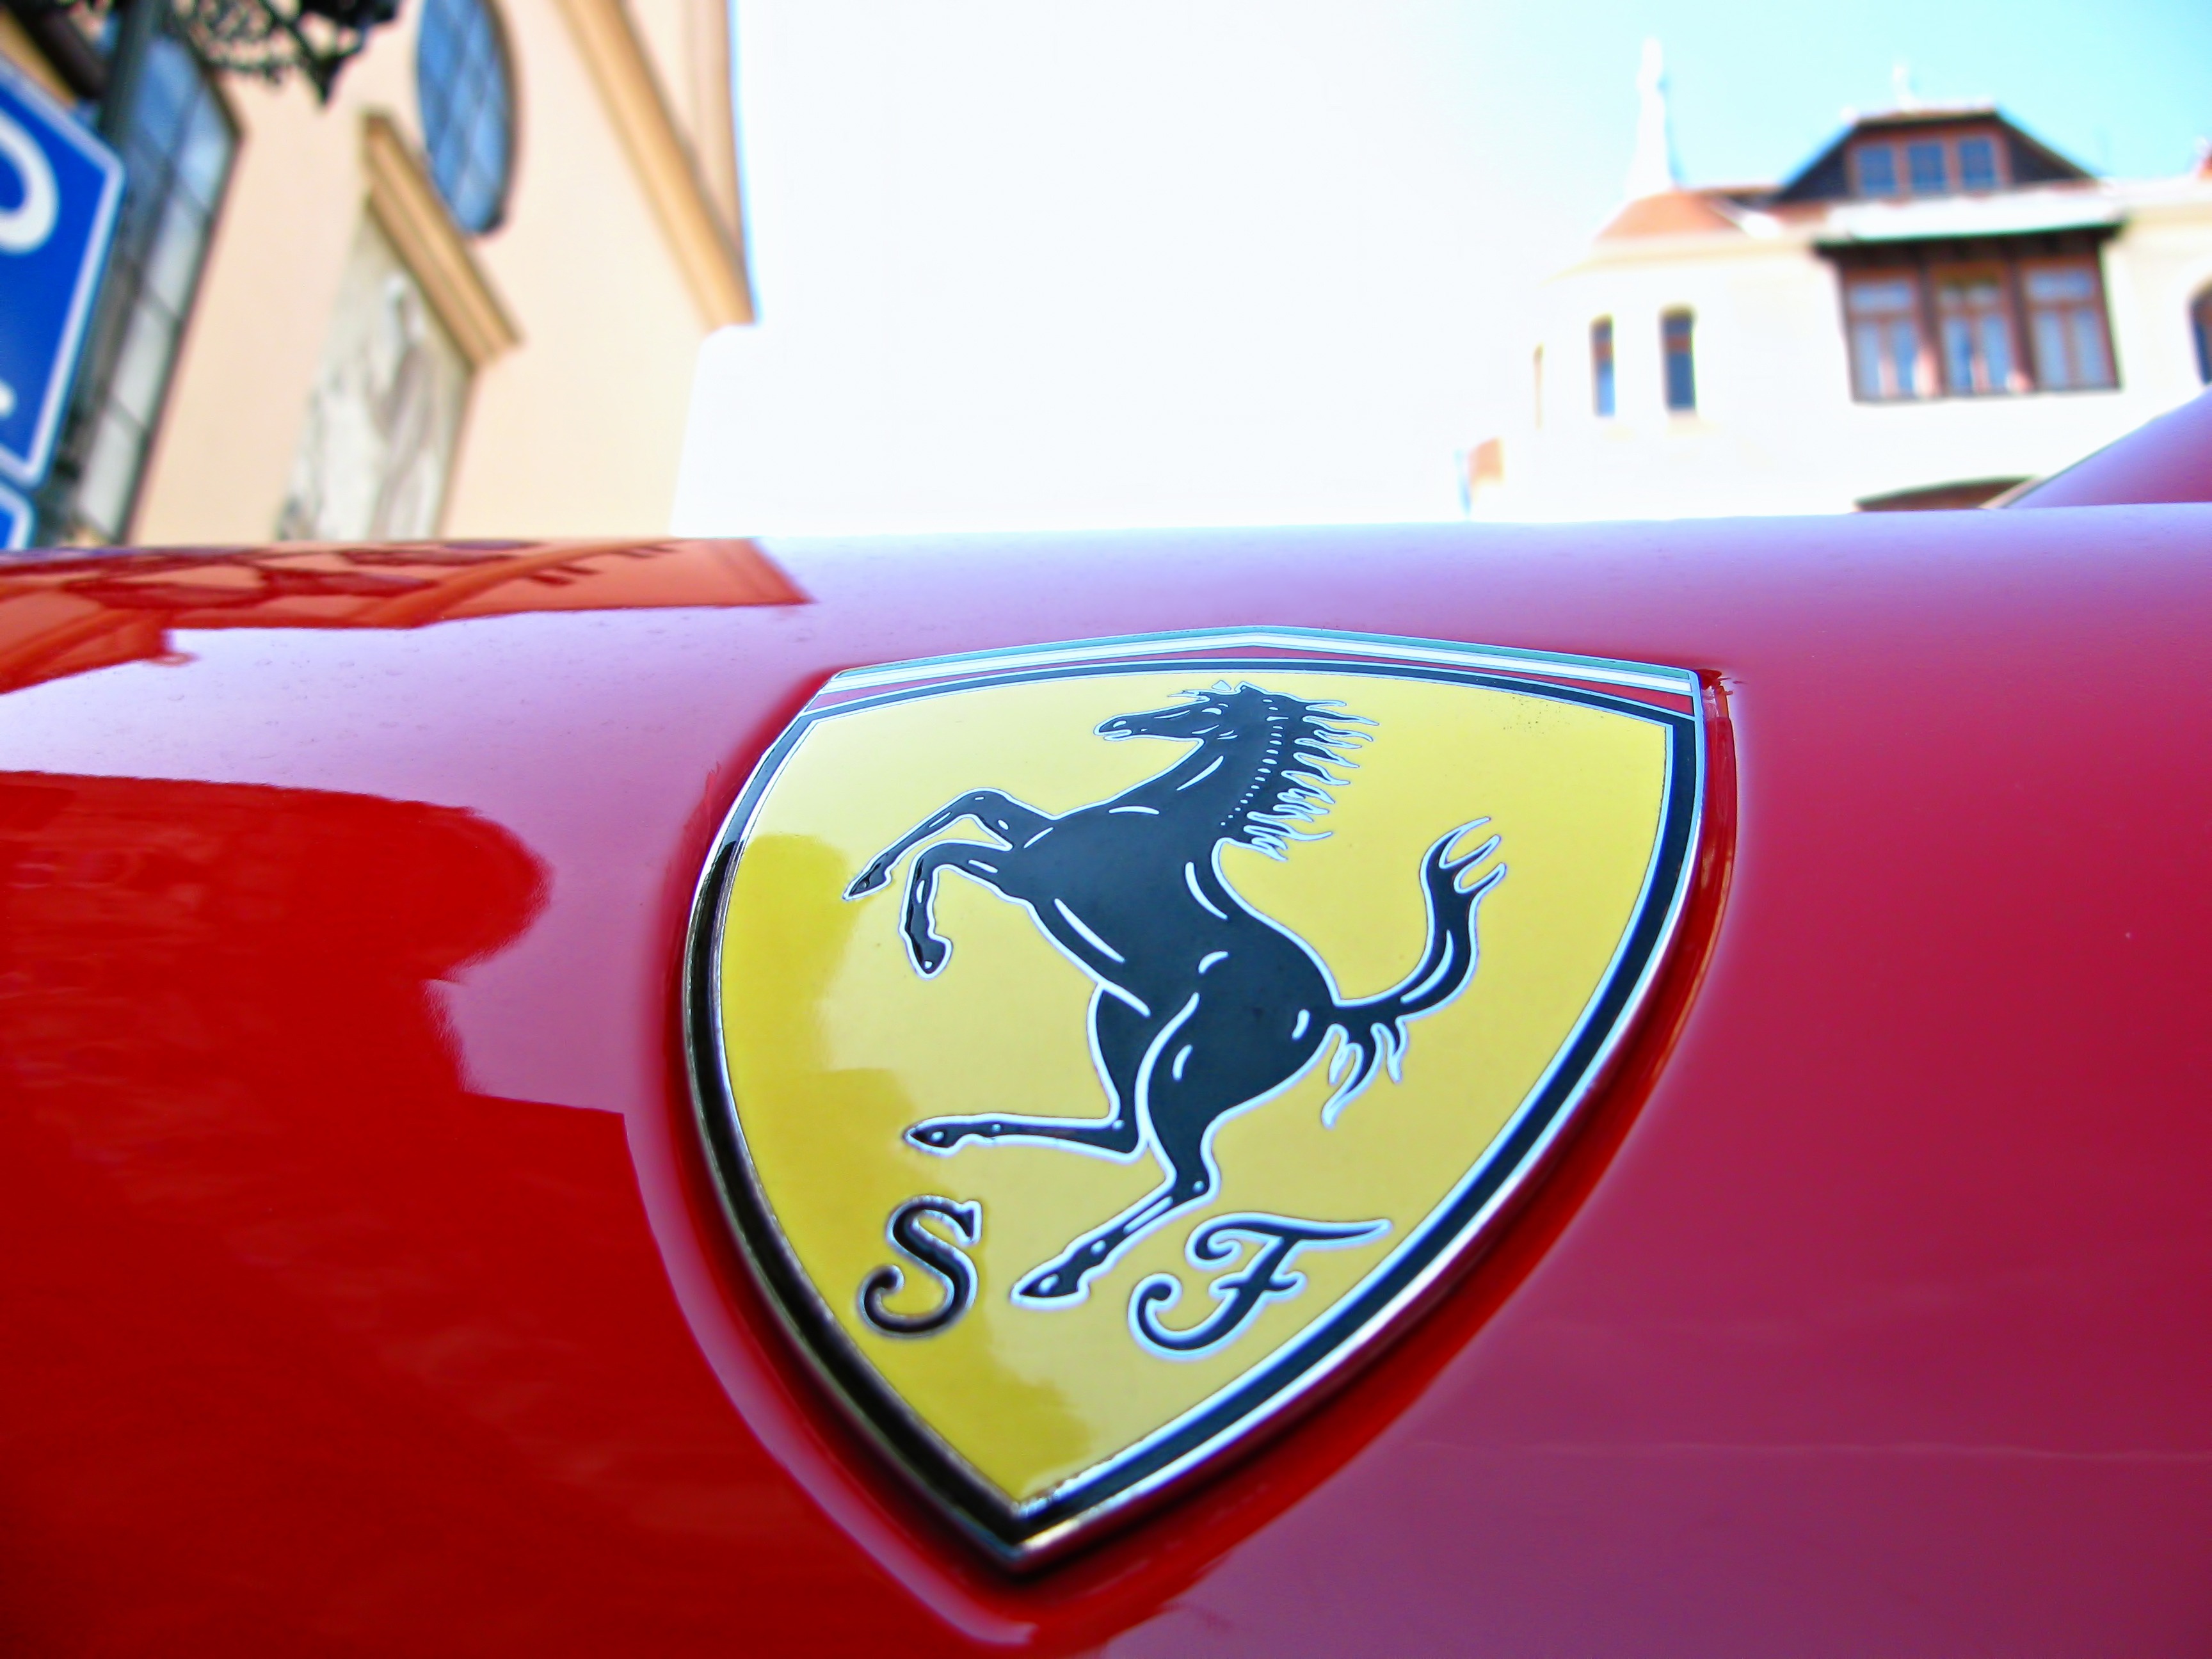
car, wheel, red, vehicle, surfboard, supercar, power, automobiles, logo, cars, ferrari, motors, fast, brno, vehicles, racing car, car brand, automobile make, automotive exterior, surfing equipment and supplies